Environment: real
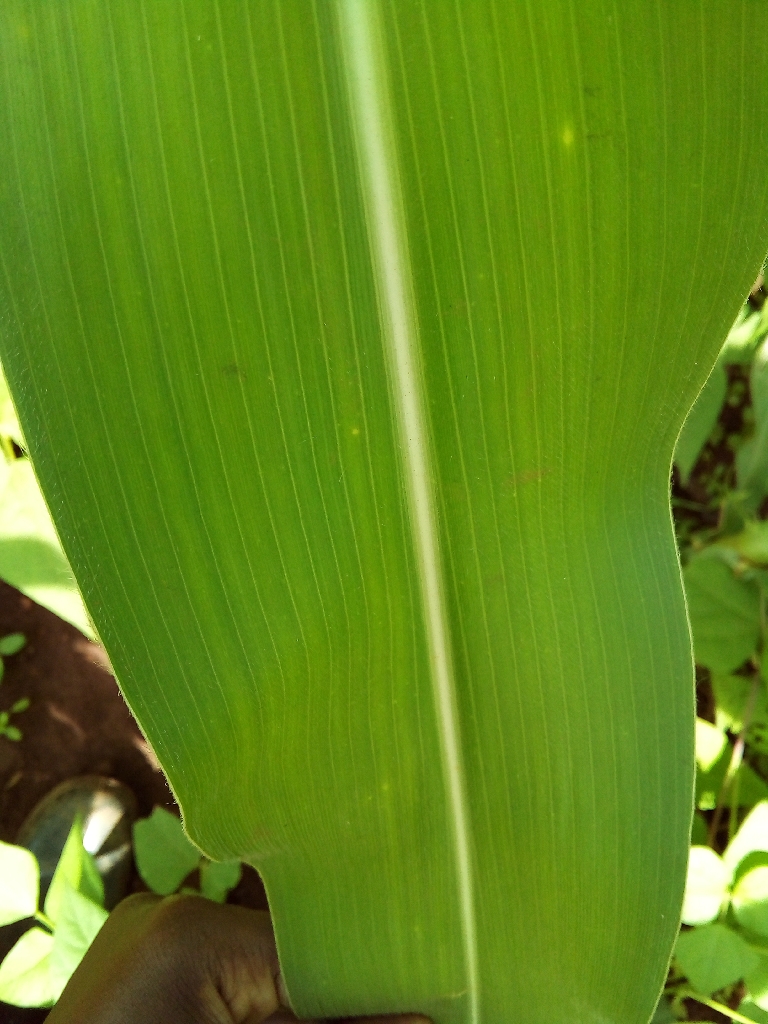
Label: healthy